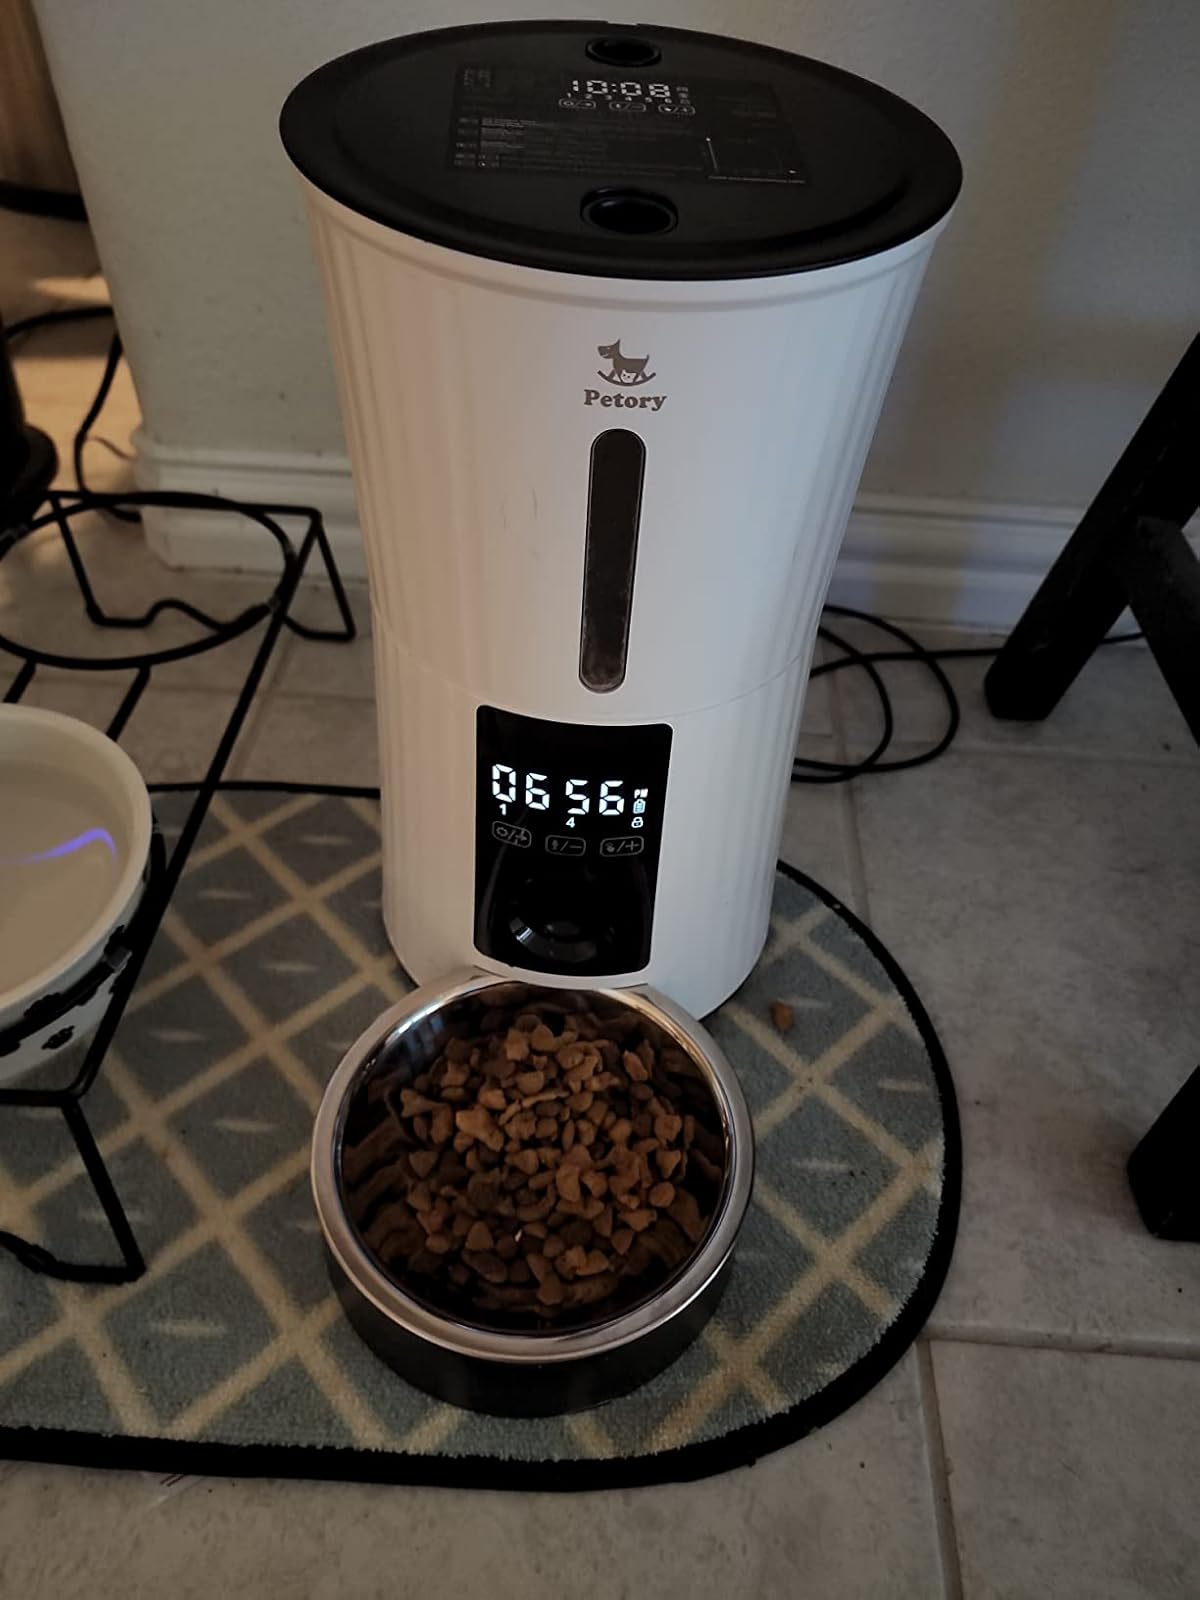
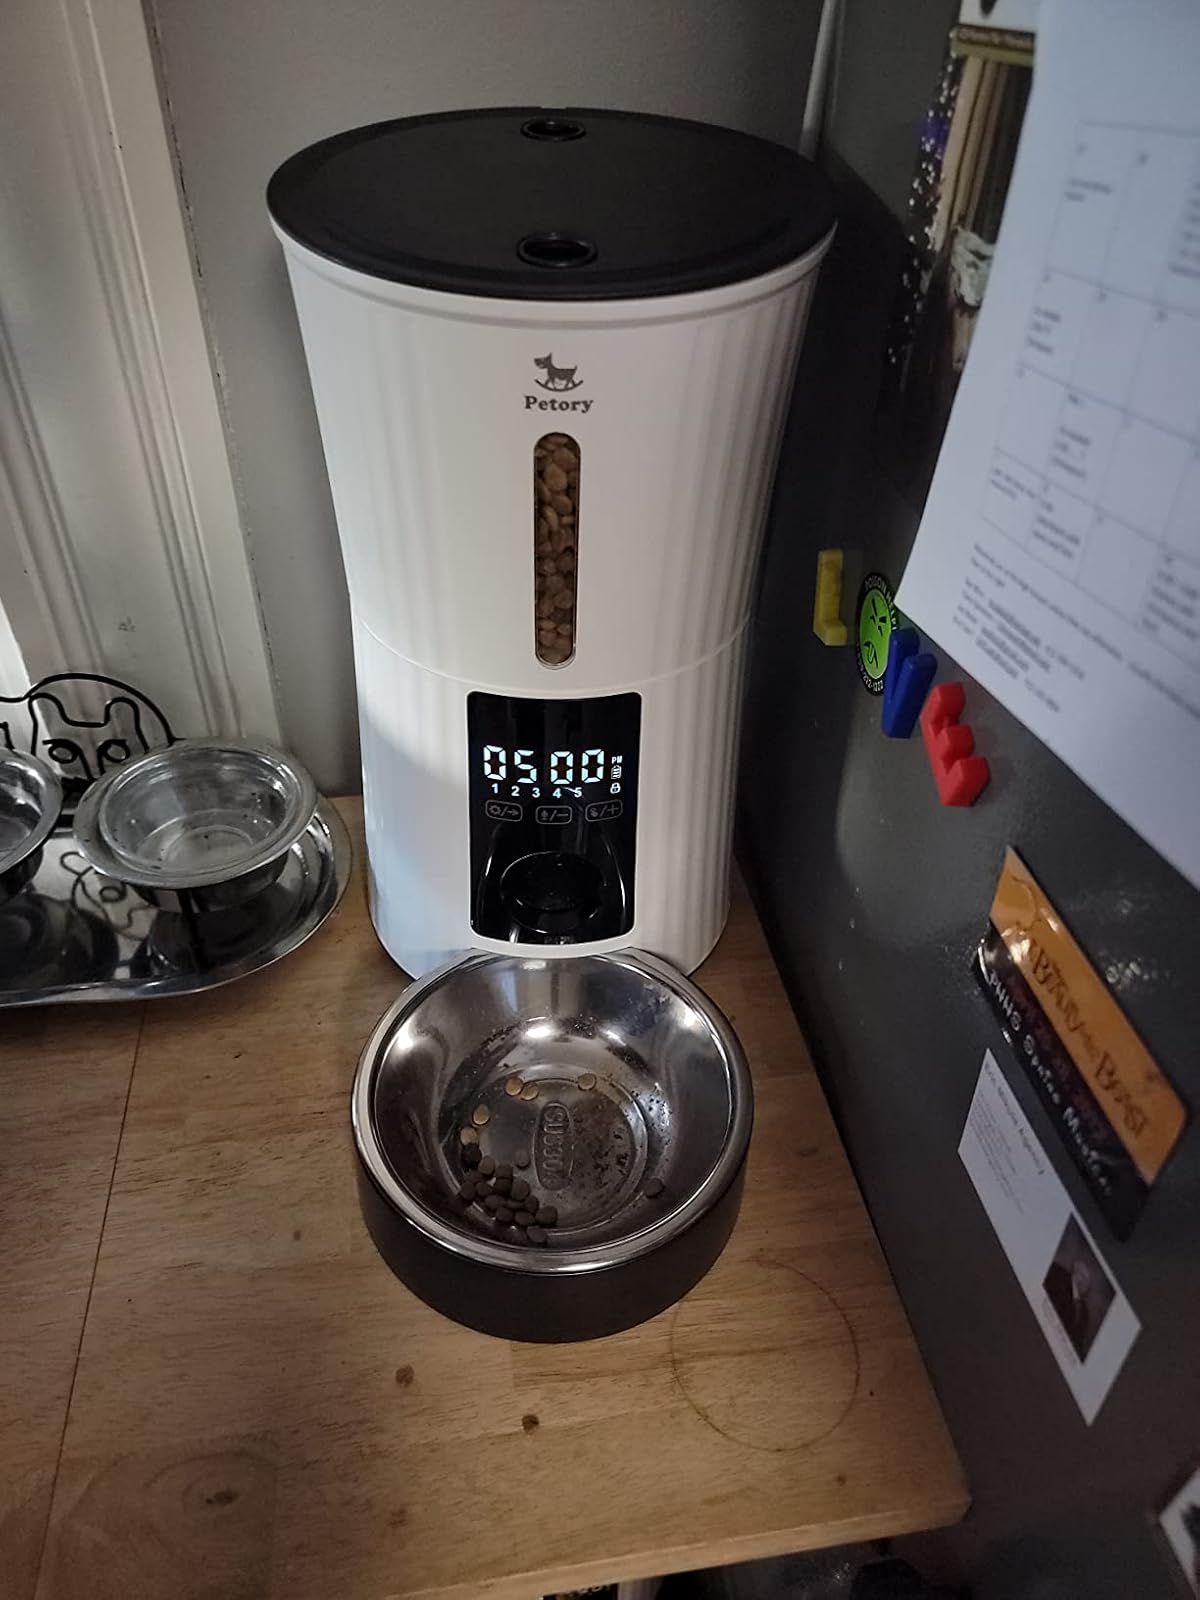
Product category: items_feeder
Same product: yes